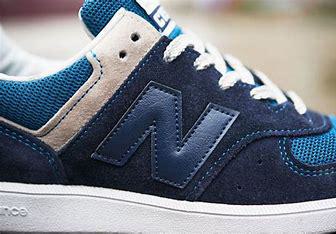
Brand: New
Model: Balance 576